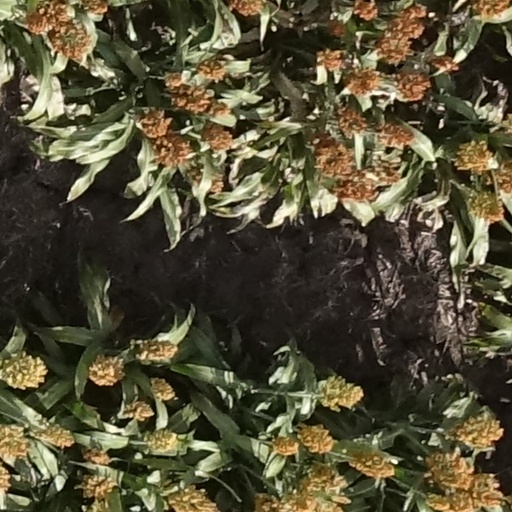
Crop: sorghum